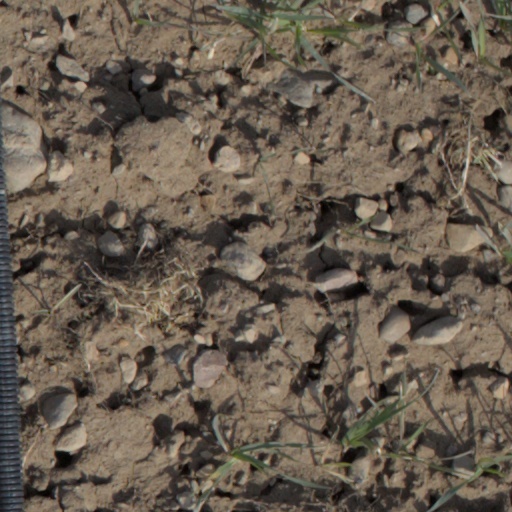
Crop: wheat